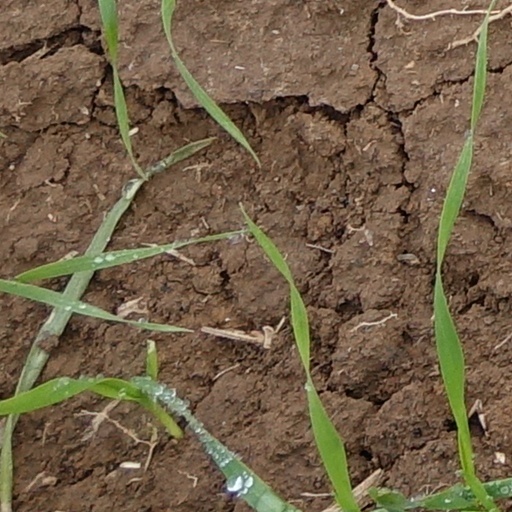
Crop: wheat